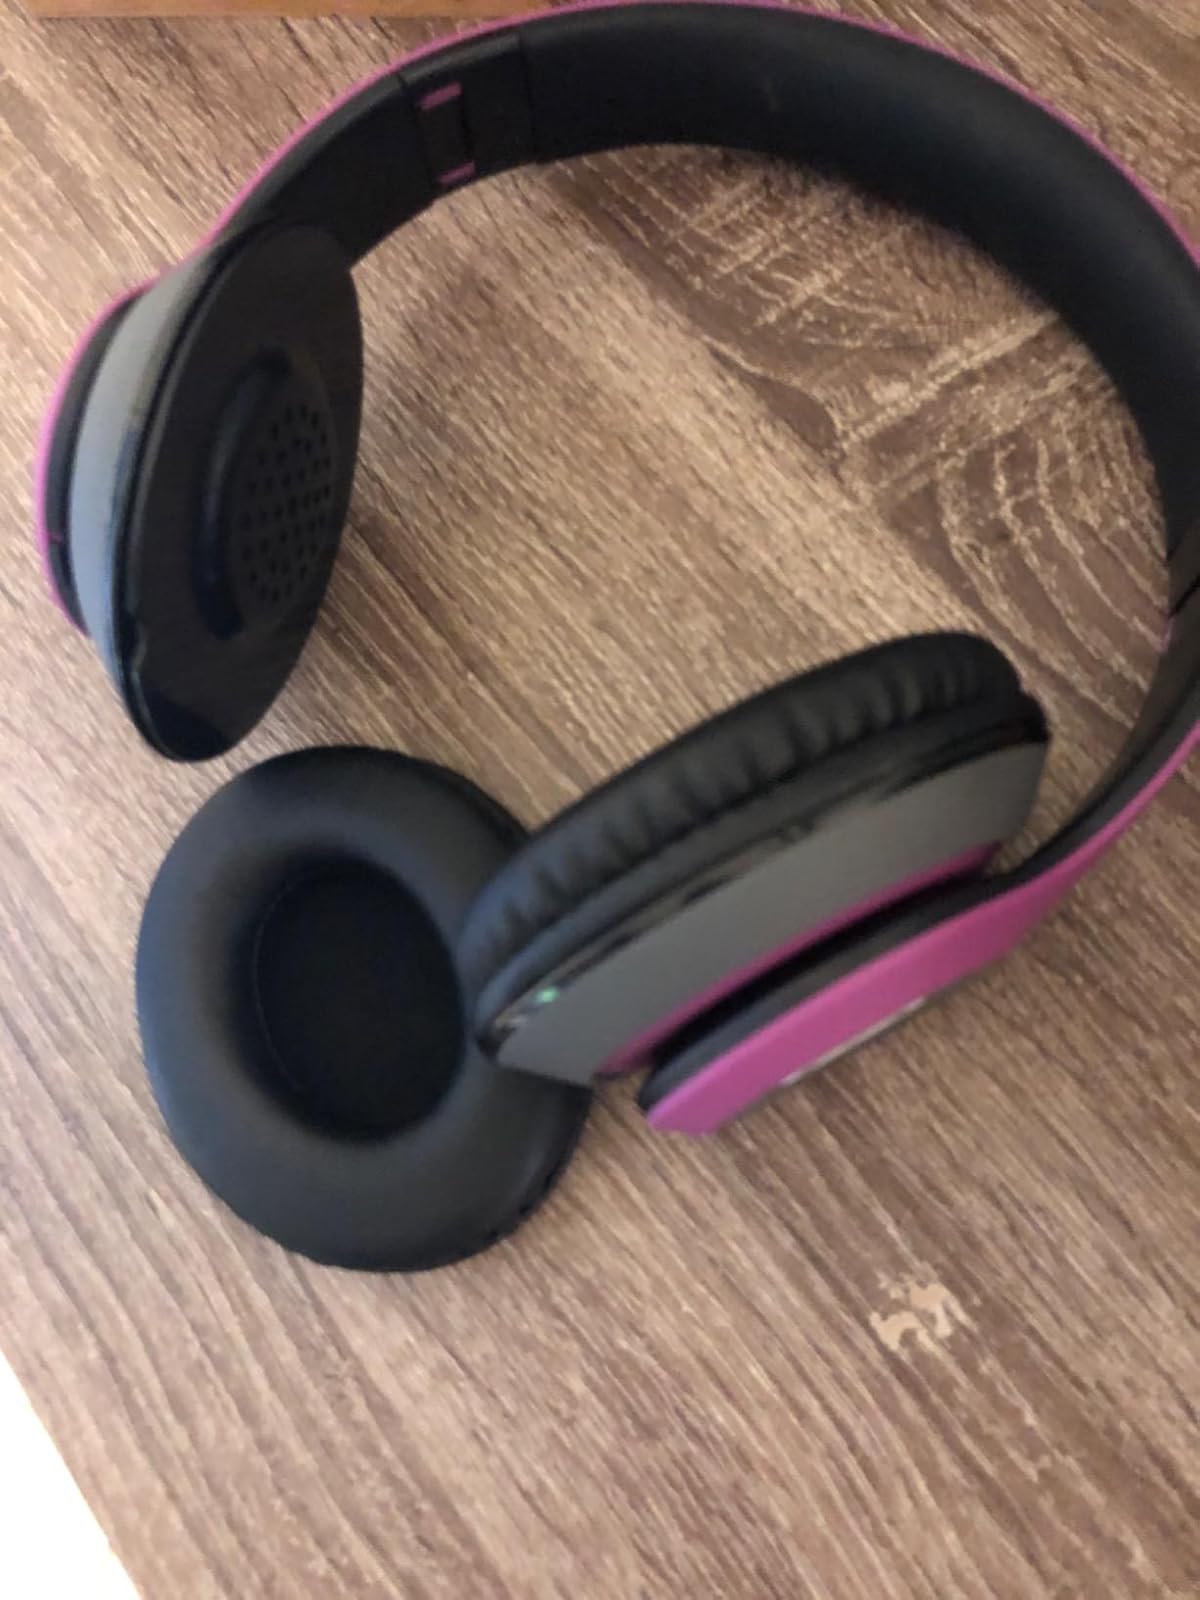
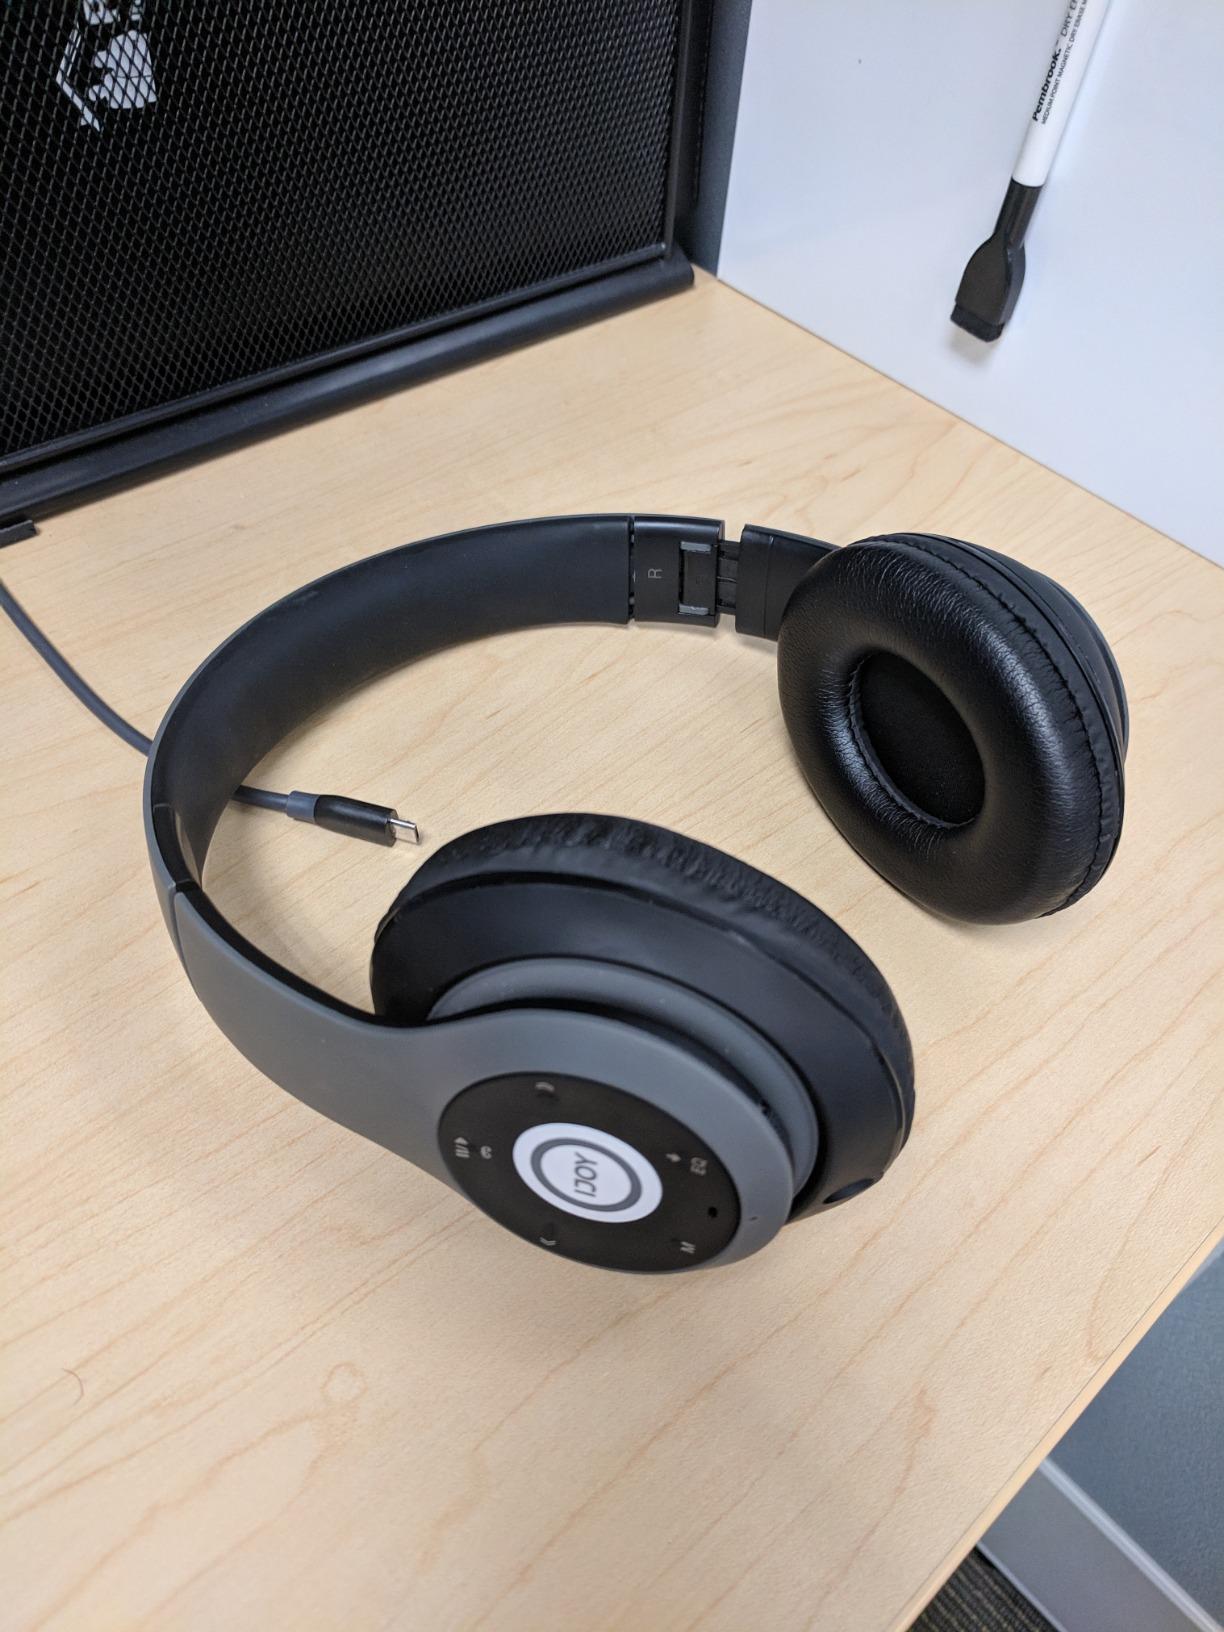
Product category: headphones
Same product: no